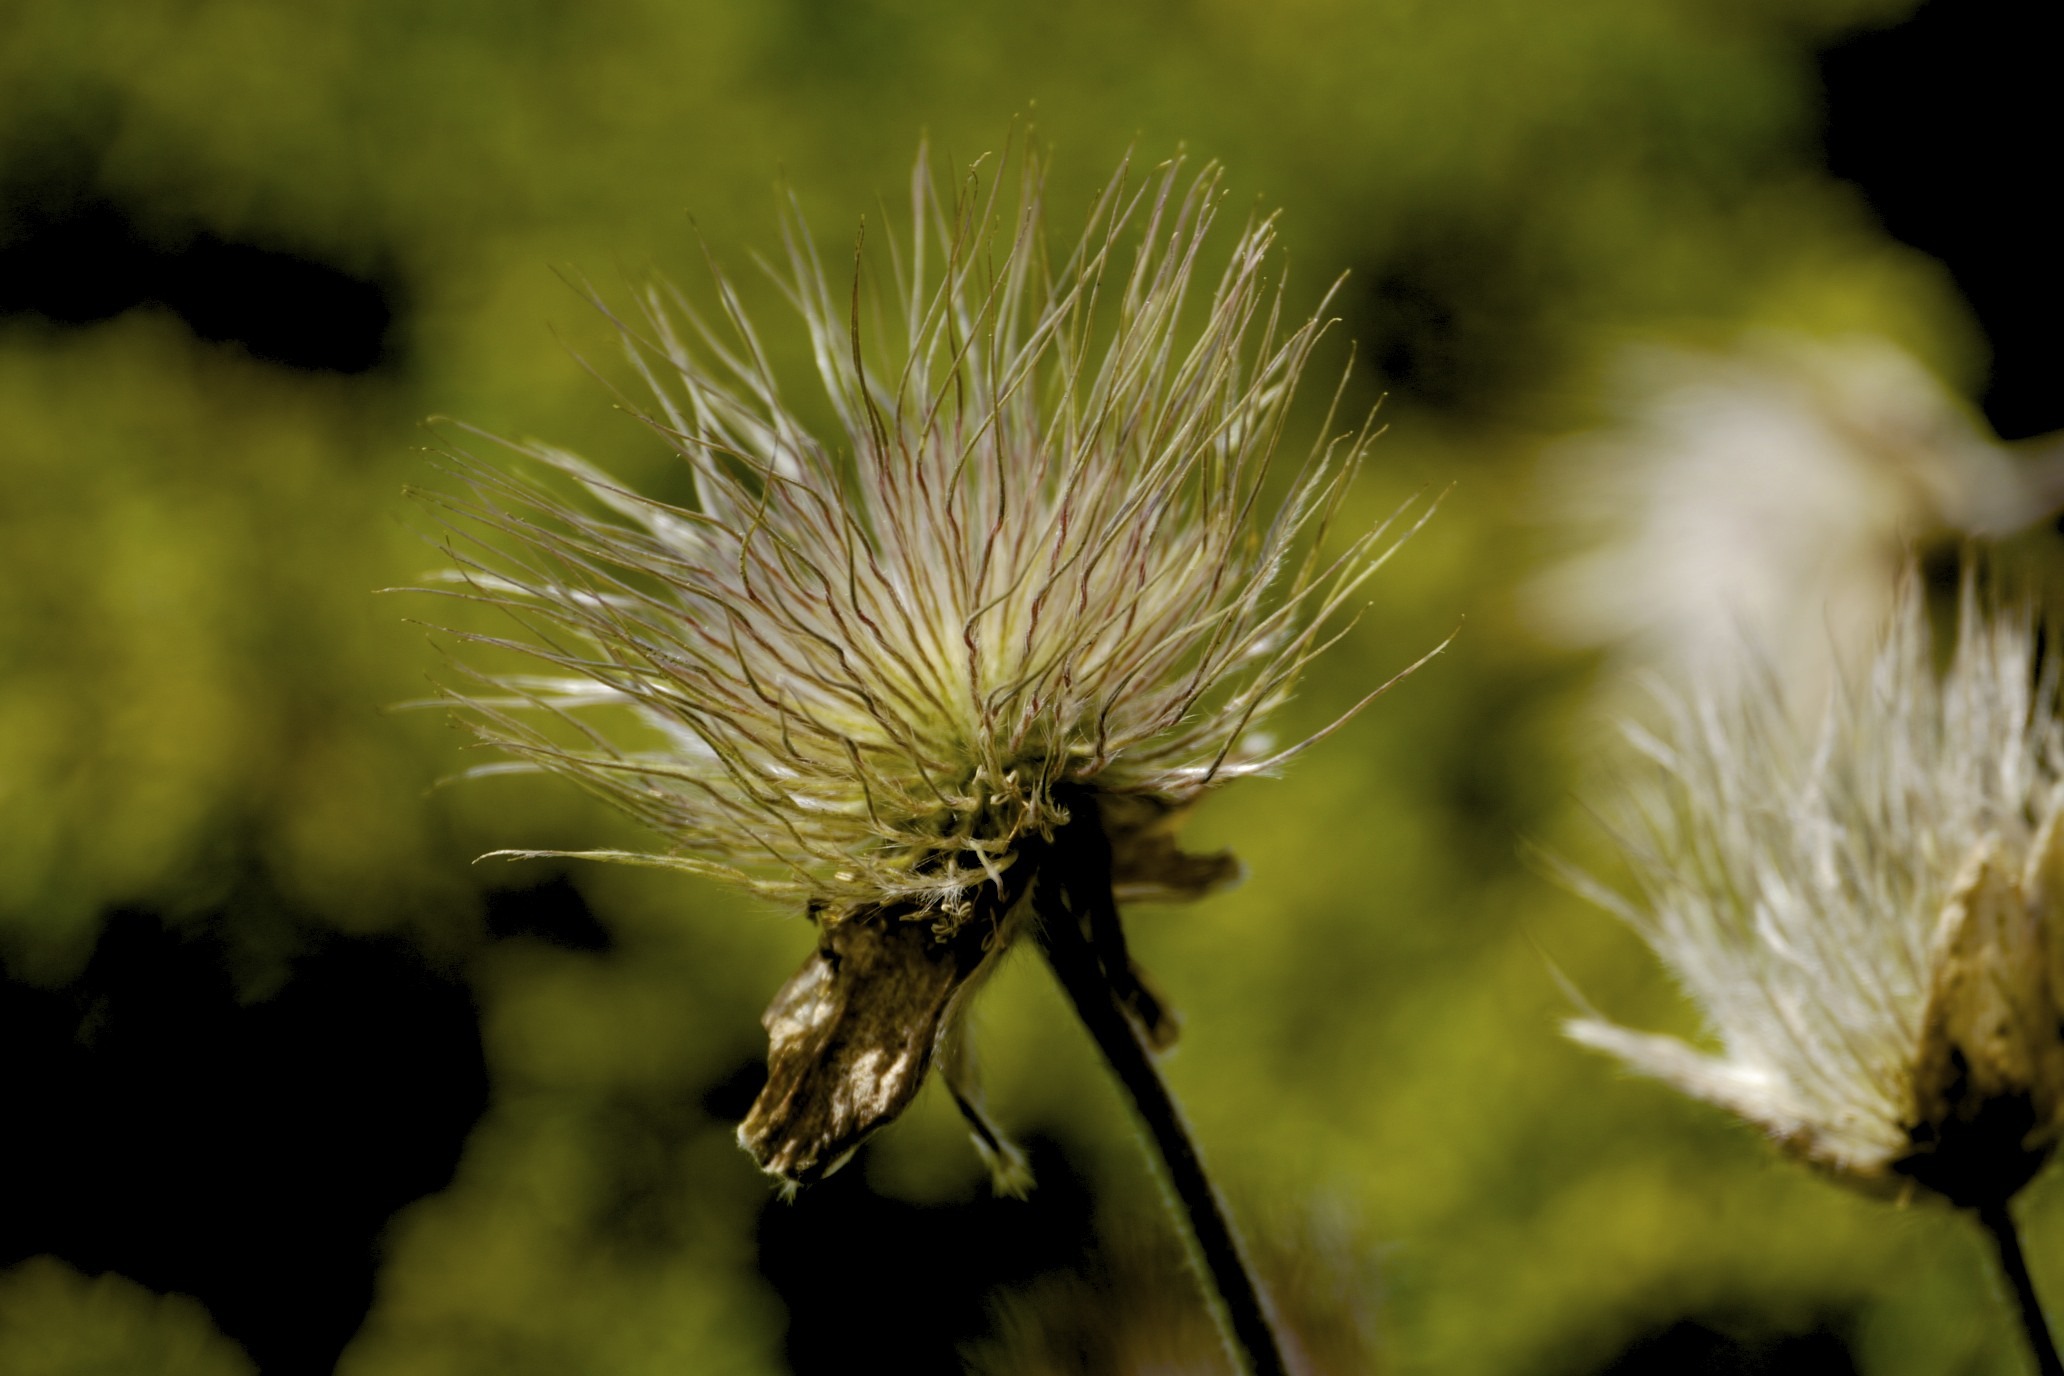
tree, nature, grass, branch, plant, photography, meadow, dandelion, leaf, flower, wildlife, green, insect, autumn, botany, flora, fauna, wildflower, close up, thistle, faded, macro photography, flying seeds, flowering plant, daisy family, plant stem, land plant, thorns spines and prickles